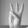
ASL letter: W